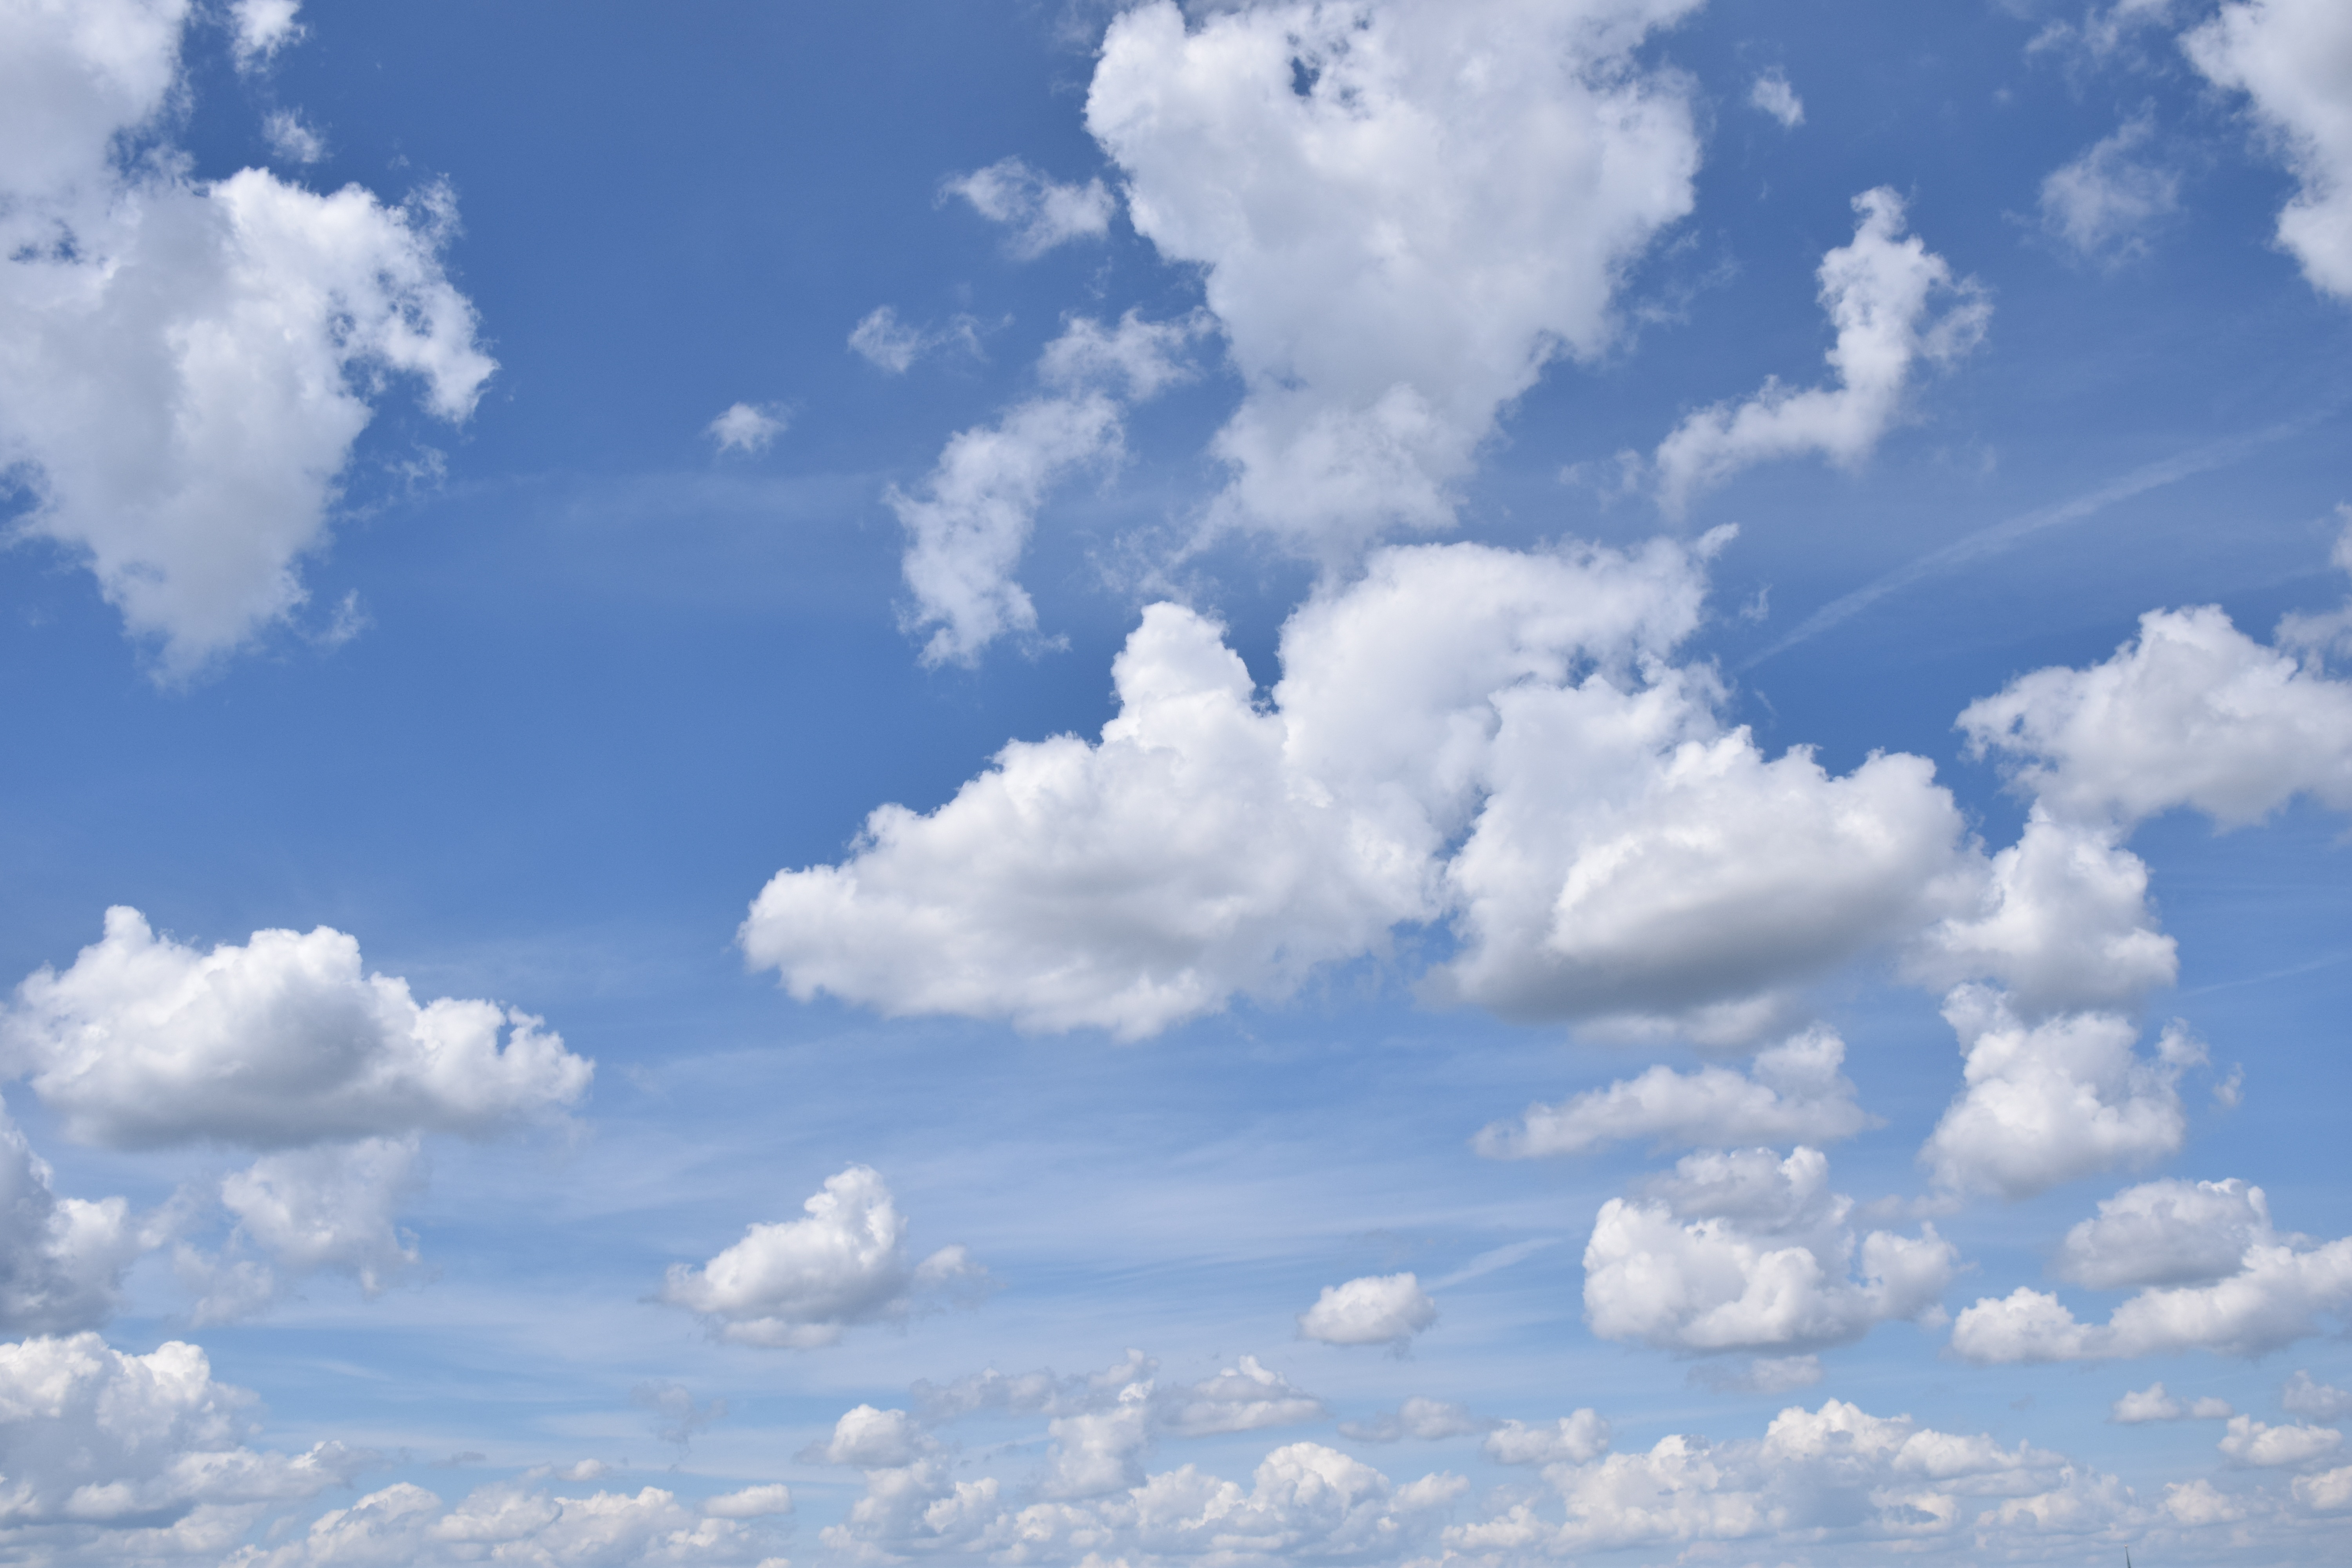
horizon, cloud, sky, white, sunlight, atmosphere, daytime, cumulus, romantic, blue, clouds, hell, airy, meteorological phenomenon, fleecy, atmosphere of earth